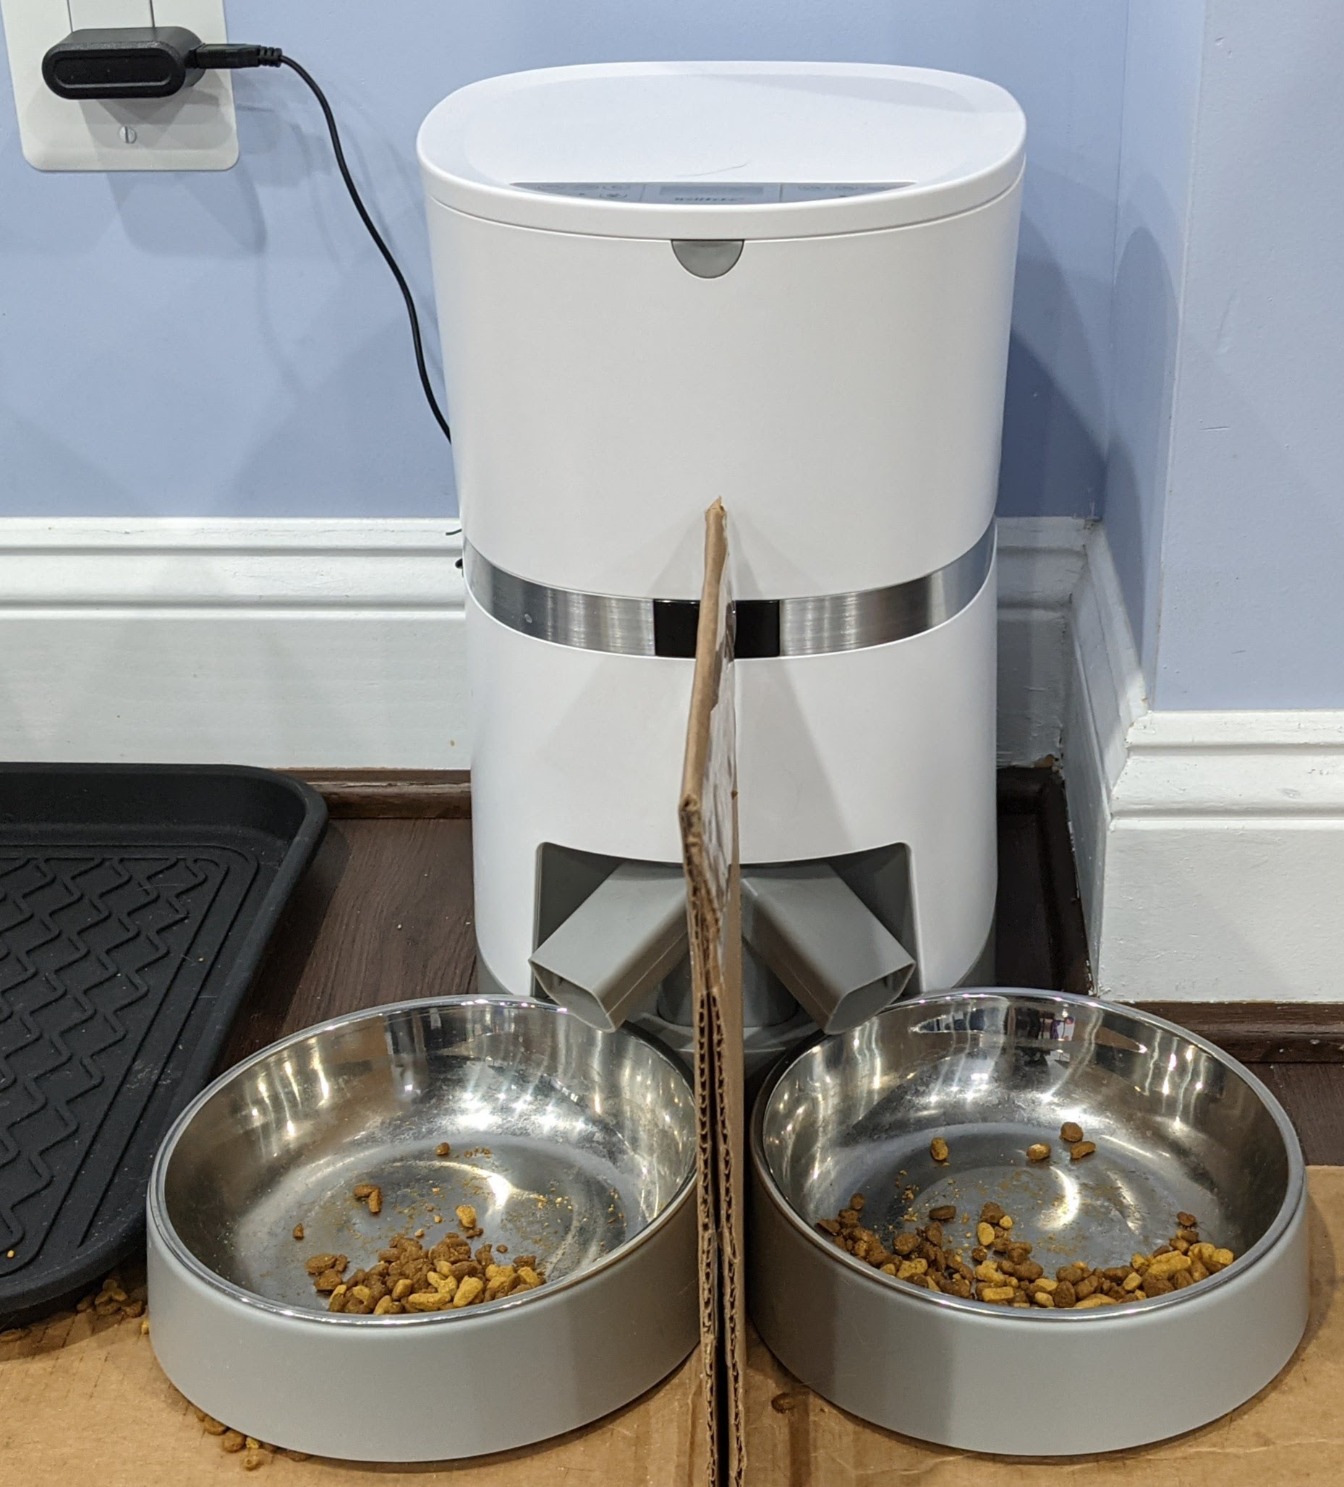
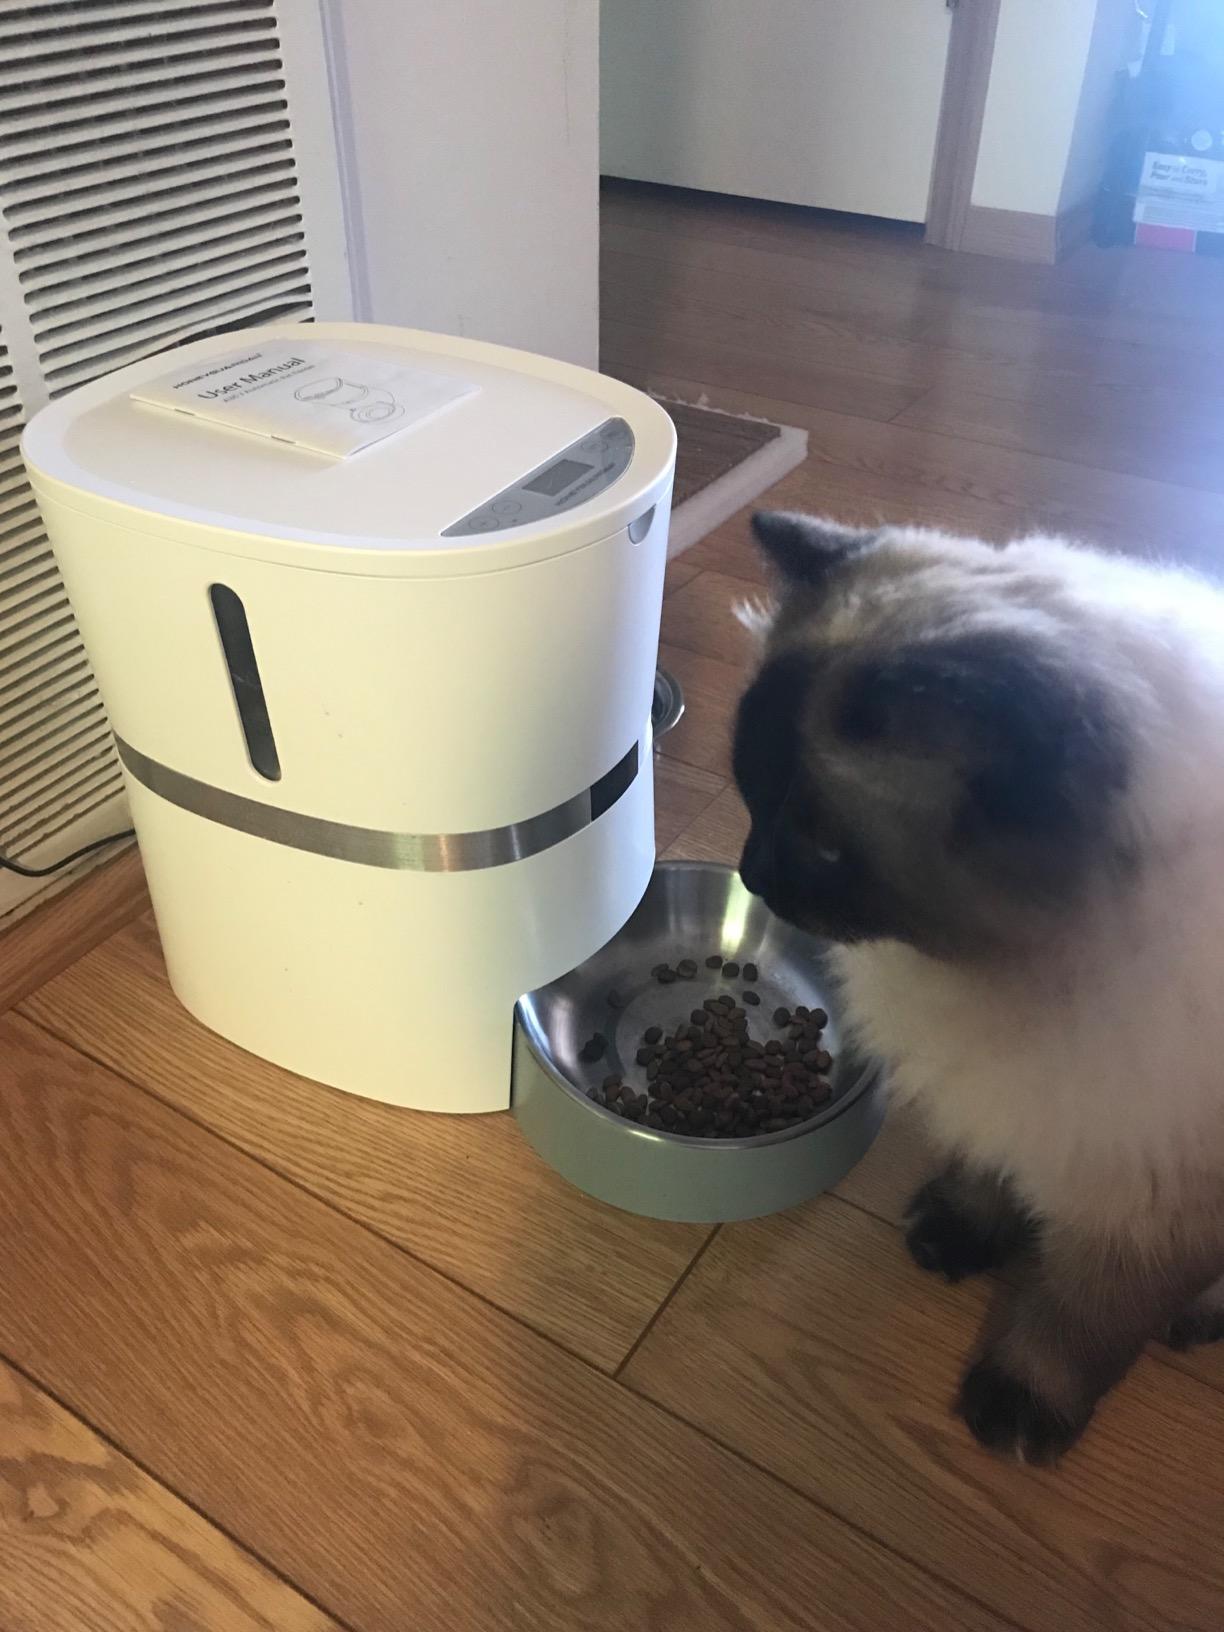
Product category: items_feeder
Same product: no